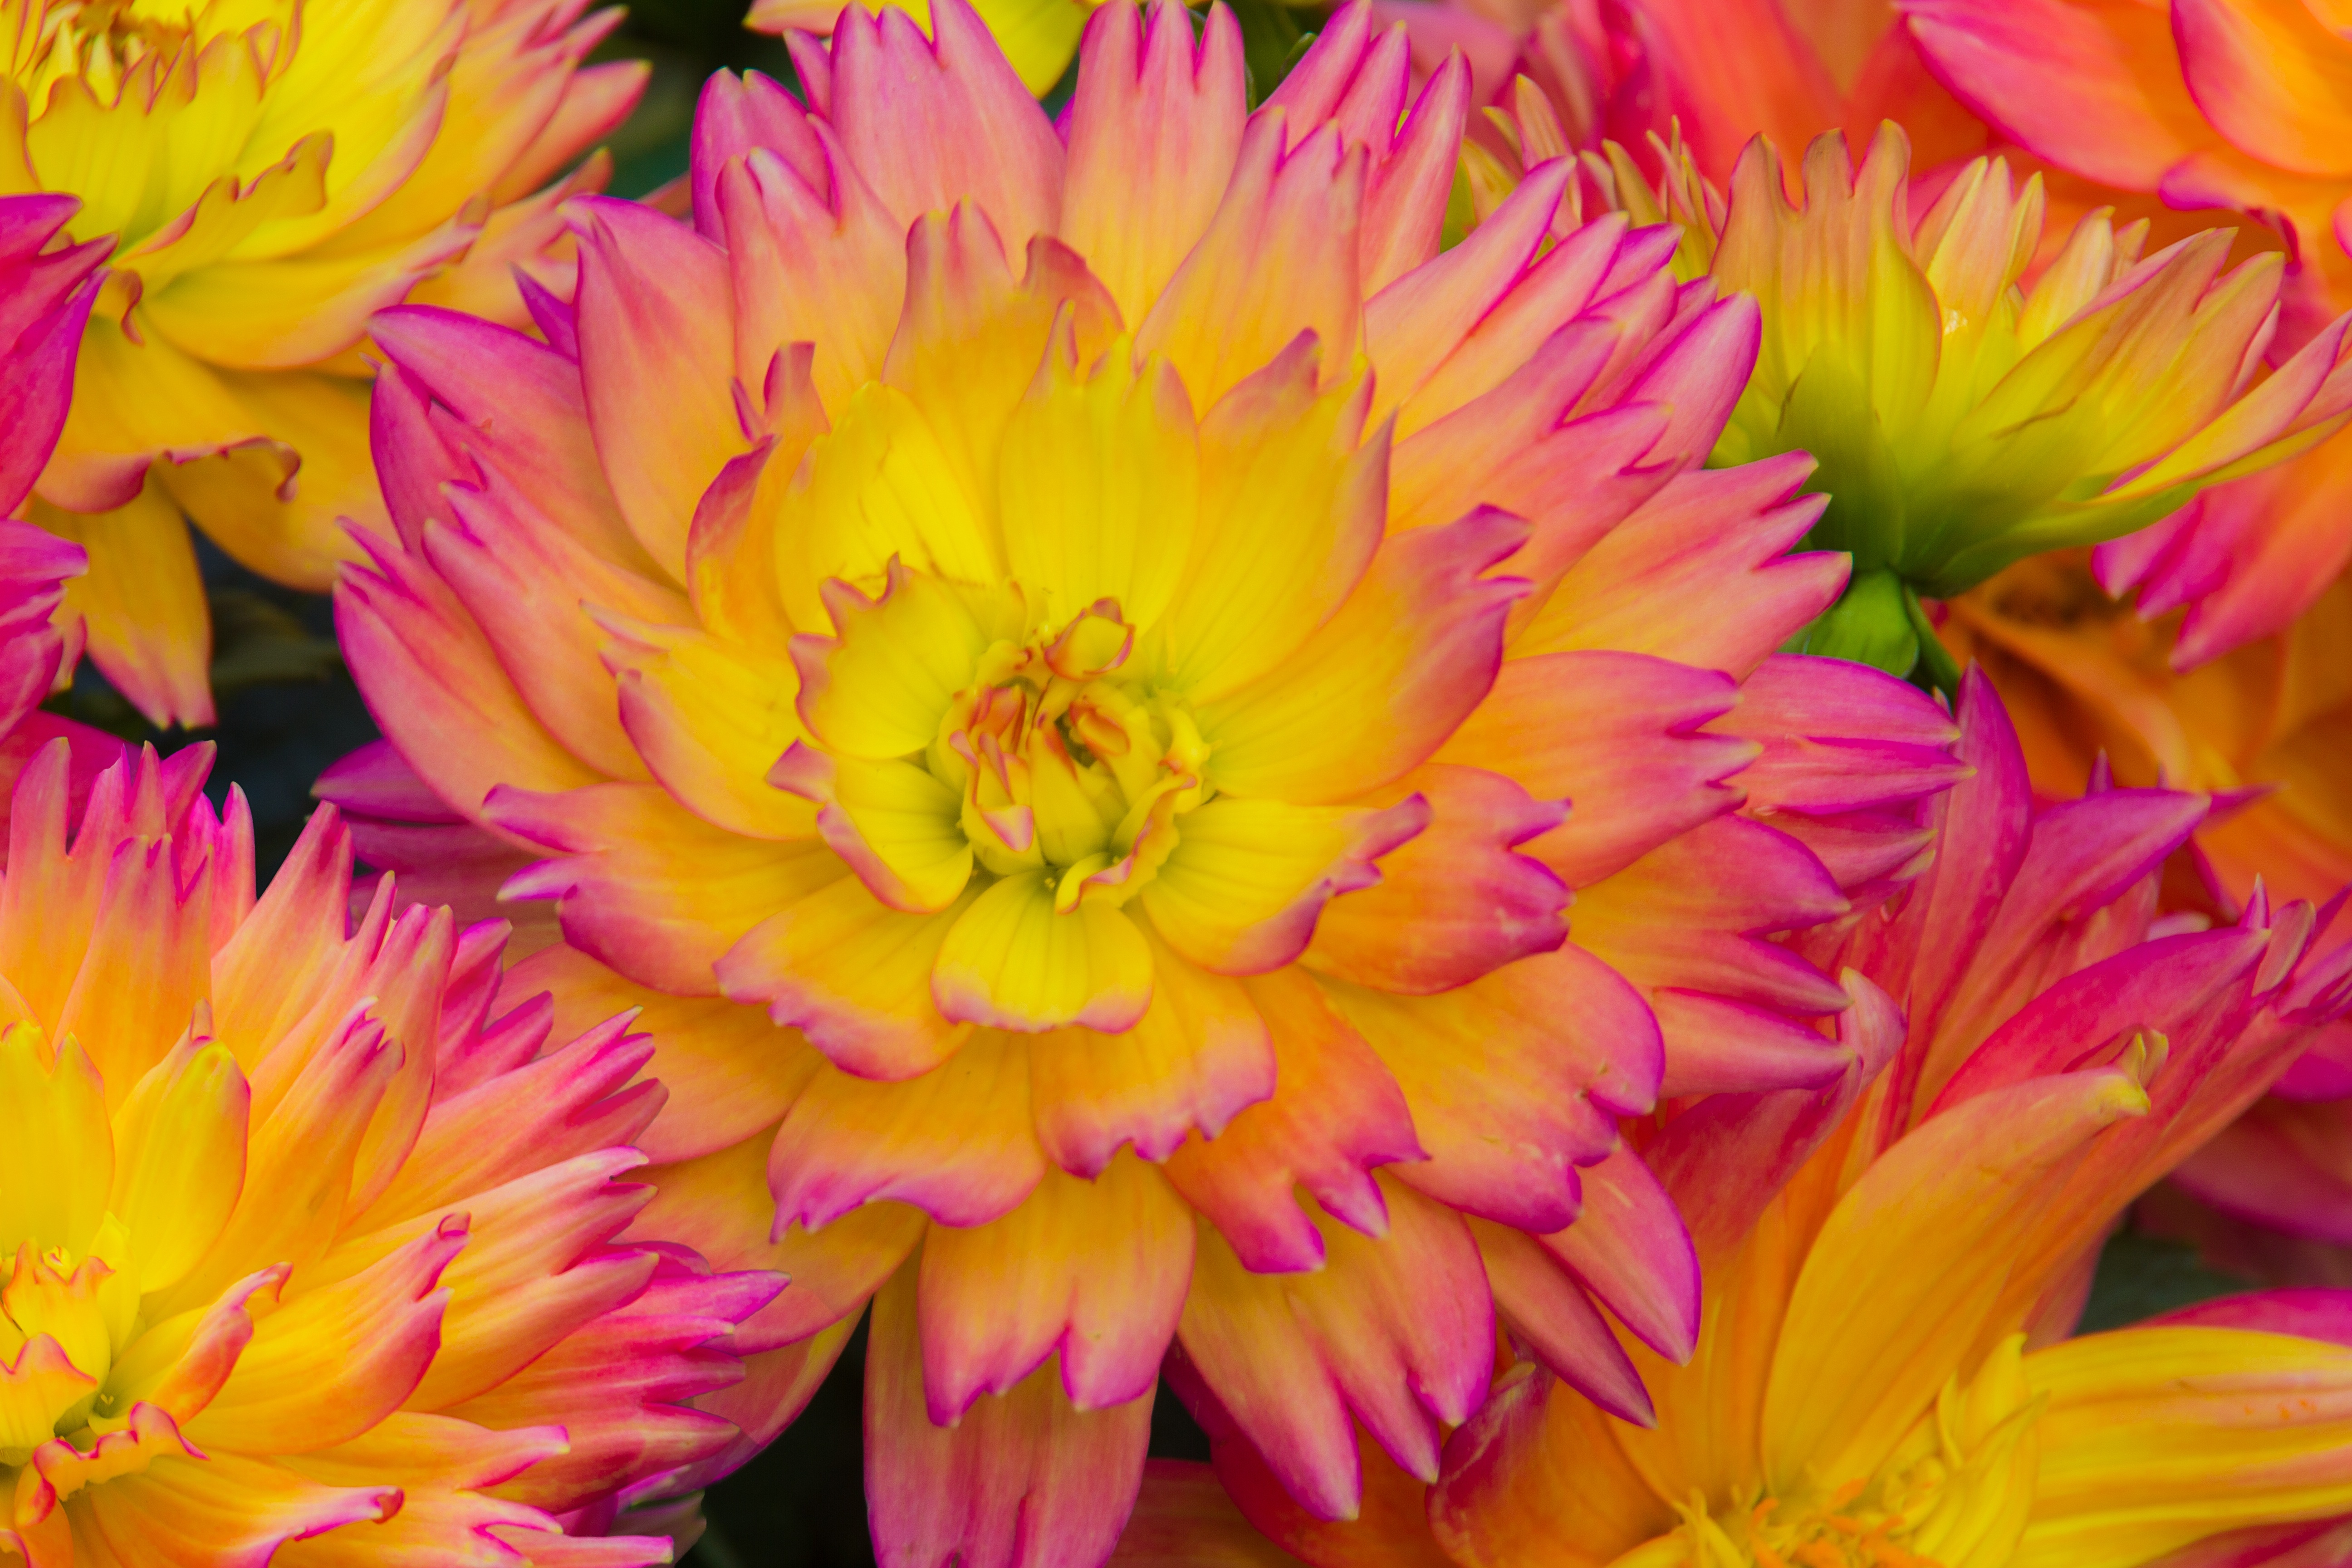
plant, flower, petal, bloom, tulip, spring, color, yellow, garden, flora, flowers, colors, background, macro photography, flowering plant, land plant